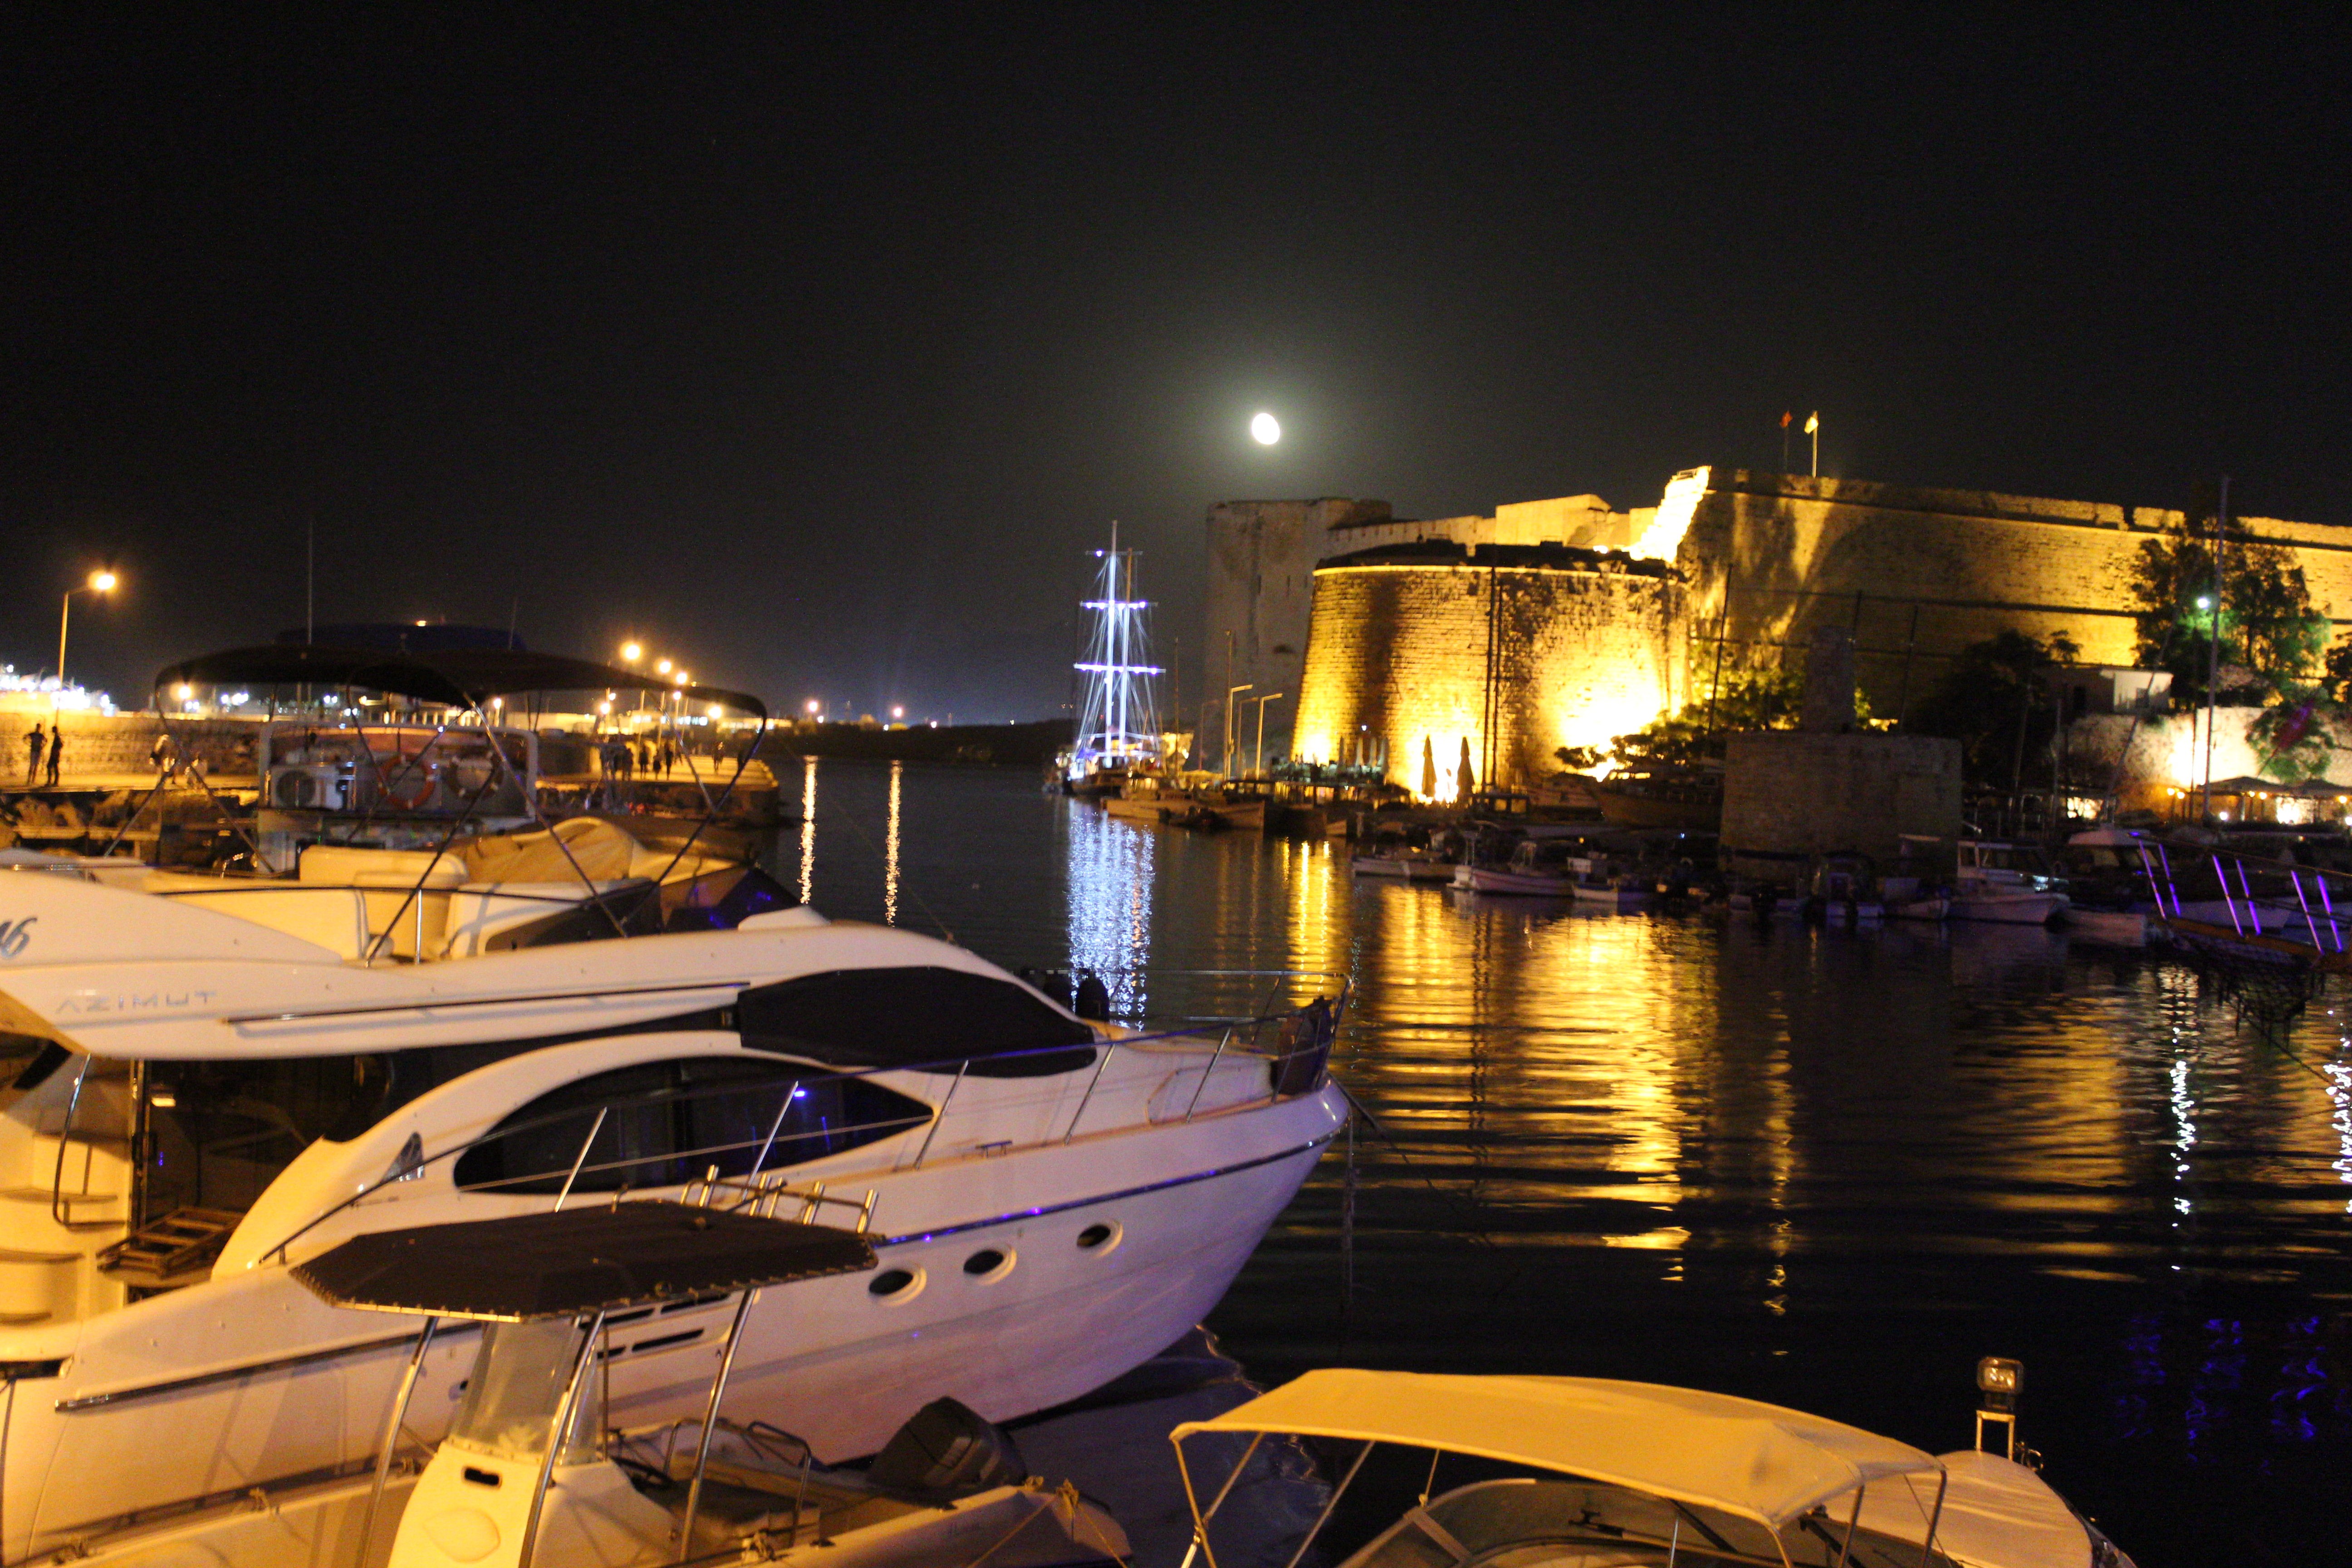
cyprus, castle, harbour, water, moon, boats, nightlife, yellow, vintage, marina, reflection, night, harbor, dock, boat, evening, lighting, sky, yacht, water transportation, passenger ship, city, watercraft, luxury yacht